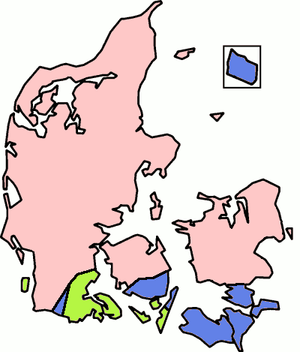
Danske dialekter
Fordelingen af stød og musikalsk accent i danske dialekter (rosa=stød, grøn=musikalsk accent, blå=hverken stød eller musikalsk accent).
Det danske sprog har flere dialekter eller variationer, selv om grænsen mellem begreberne sprog og dialekt kan være flydende. Danske dialekter kaldes også for folkemål.